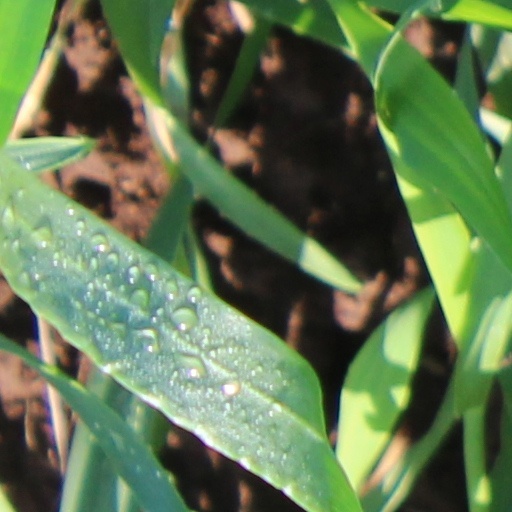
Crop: wheat